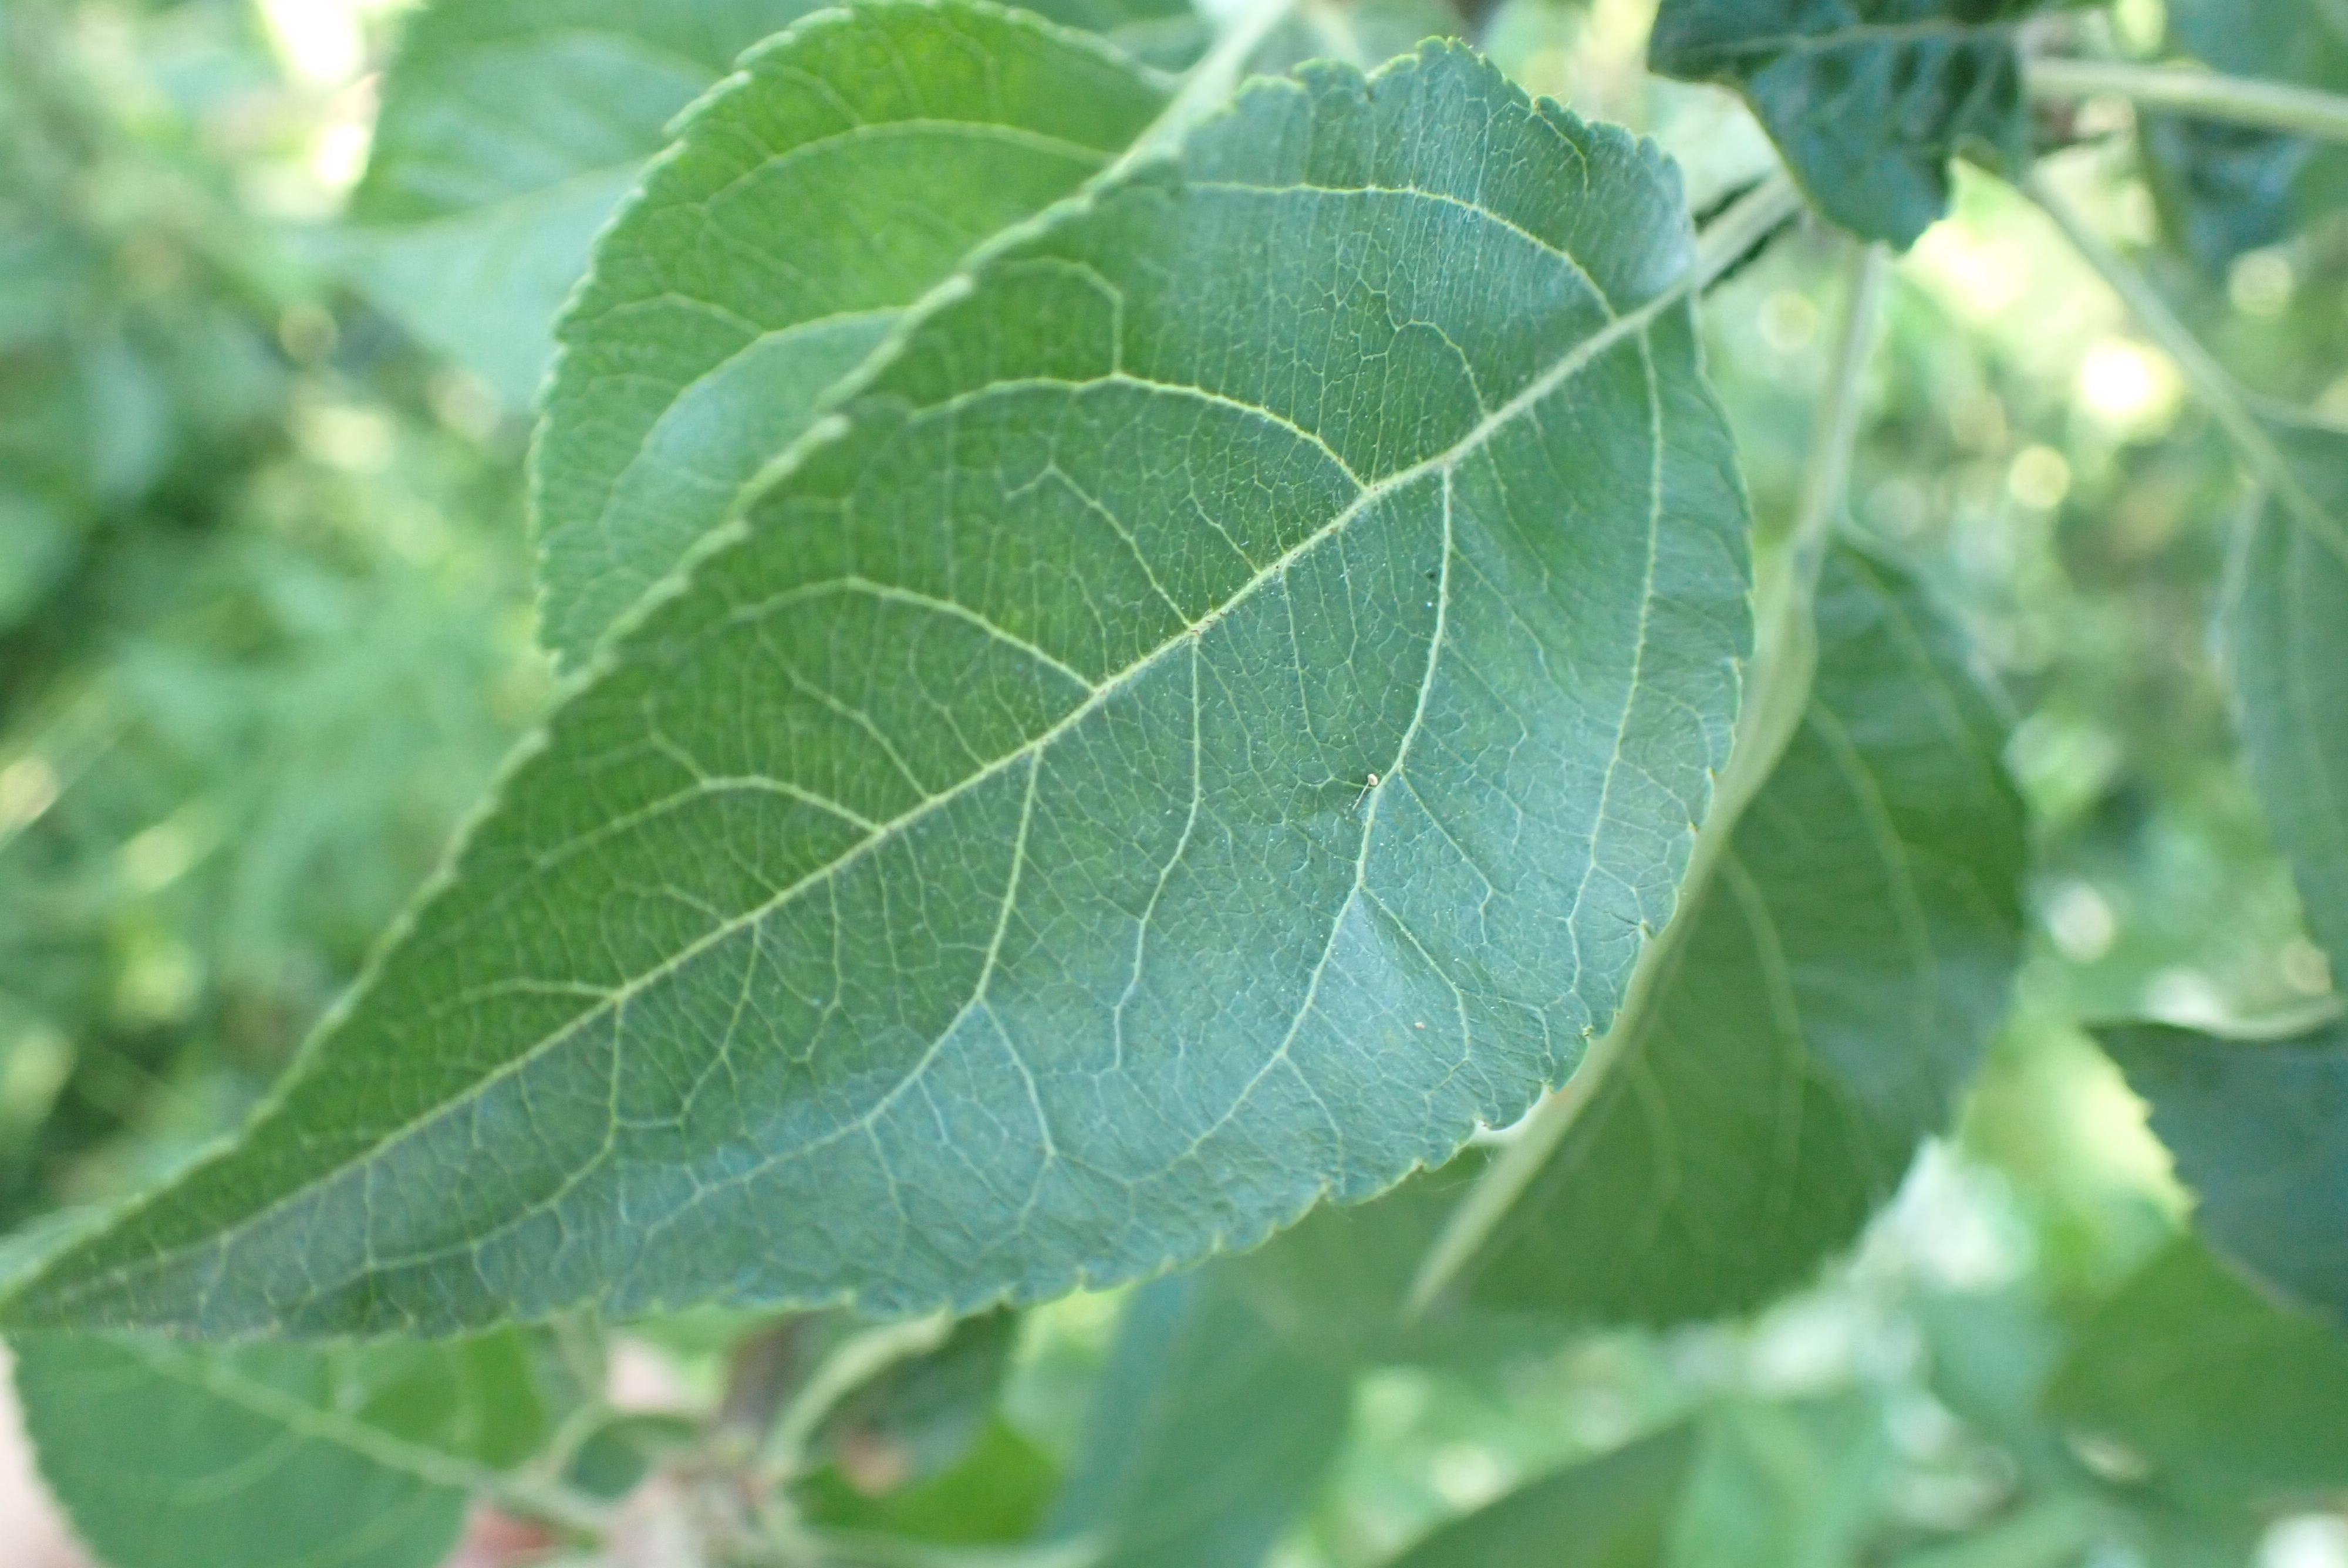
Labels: healthy